Linzer Orgeltabulatur

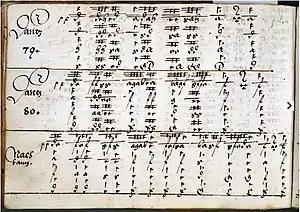
Linzer Orgeltabulatur

The Linzer Orgeltabulatur is an emblematic organ tablature of the early baroque era. Compiled in Linz, Austria, between 1611 and 1613, it is presently held by the Oberösterreichische Landesmuseum in this same city (catalogue no. 9647, MusHS. 3).